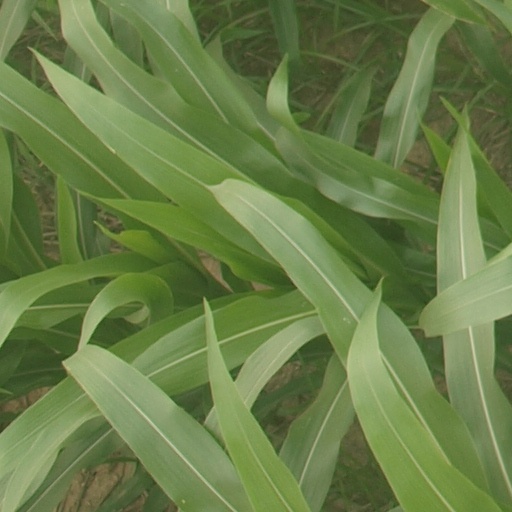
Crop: maize; corn